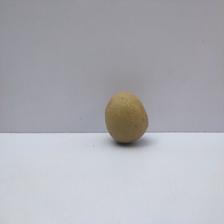
Size: Small